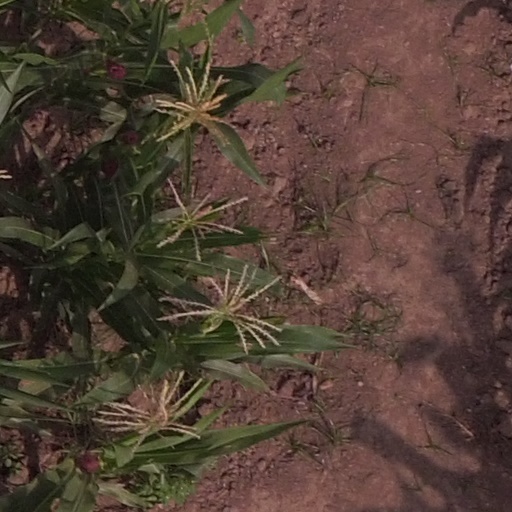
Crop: maize; corn